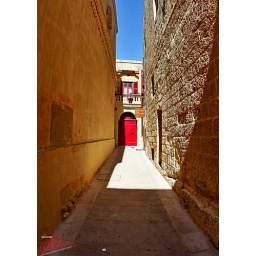
Mdina - red door in ally